Cinderella (Disney character)

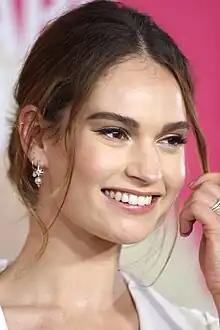
English actress Lily James played Cinderella in the 2015 film.

Lily James portrays the character, named Ella, in Disney's 2015 live-action version of "Cinderella". Like in the original film, her father remarries after the death of her mother but after he dies as well, she then becomes the horribly mistreated servant of her stepmother Lady Tremaine and her two stepsisters, Anastasia and Drisella. They give her the nickname "Cinderella" when, one morning, she wakes up with soot on her face after sleeping near the fireplace the previous night. Unlike the original film, however, she meets the Prince (named Kit) before the ball while out in the forest. She is also shown to be more assertive when she actually stands up to her stepmother in the film's final act; Lady Tremaine attempts to blackmail Ella by only agreeing to let her try on the glass slipper if Ella will make her head of the royal household and provide suitable husbands for her stepsisters, but Ella rejects this idea, refusing to give Lady Tremaine power over Kit after the way she ruined Ella's life.